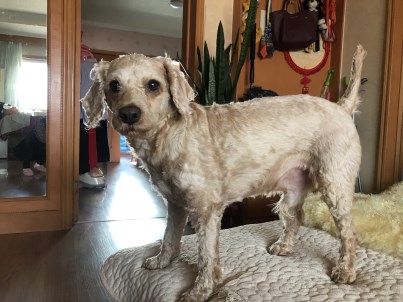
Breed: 7449-n000128-teddy